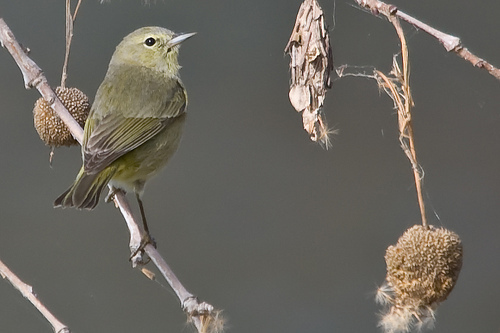
this bird has greenish-grey feathers with a short, pointy beak and very thin legsbird has green body feathers, green breast feather, and pointed beakthe small white and grey bird has a small pointed beak.
a small bird with a multiple shades of green on the body.
a bird with a small pointed bill and faded yellow plumage.
this bird has wings that are black with a yellow belly
this particular bird has a belly that is green and gray wings
this is a small green bird, with darker green primaries, and a pointed bill.
a small dull green body with a silver beak.
a bird with a small beak, sort of greenish yellow feathers with black tail feathers.
Species: Orange Crowned Warbler